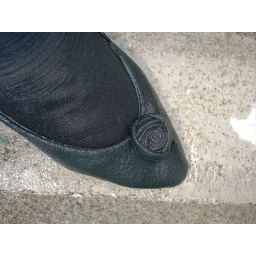
Kim brand new green suede low heels shoes wet in garden.